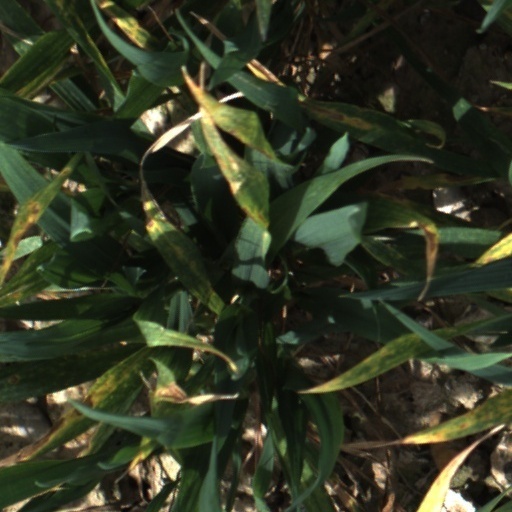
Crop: wheat